List of residential colleges

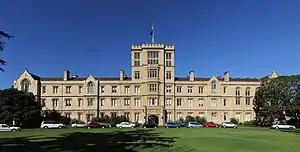
Queen's College

There are four independent colleges in north Adelaide associated with the University of Adelaide, University of South Australia and Flinders University. The oldest, St. Mark's College, opened in 1925.